Promethean: The Created

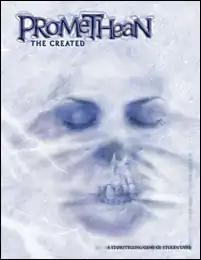
Cover art

Promethean: The Created is a role-playing game published by White Wolf, set in the Chronicles of Darkness setting.